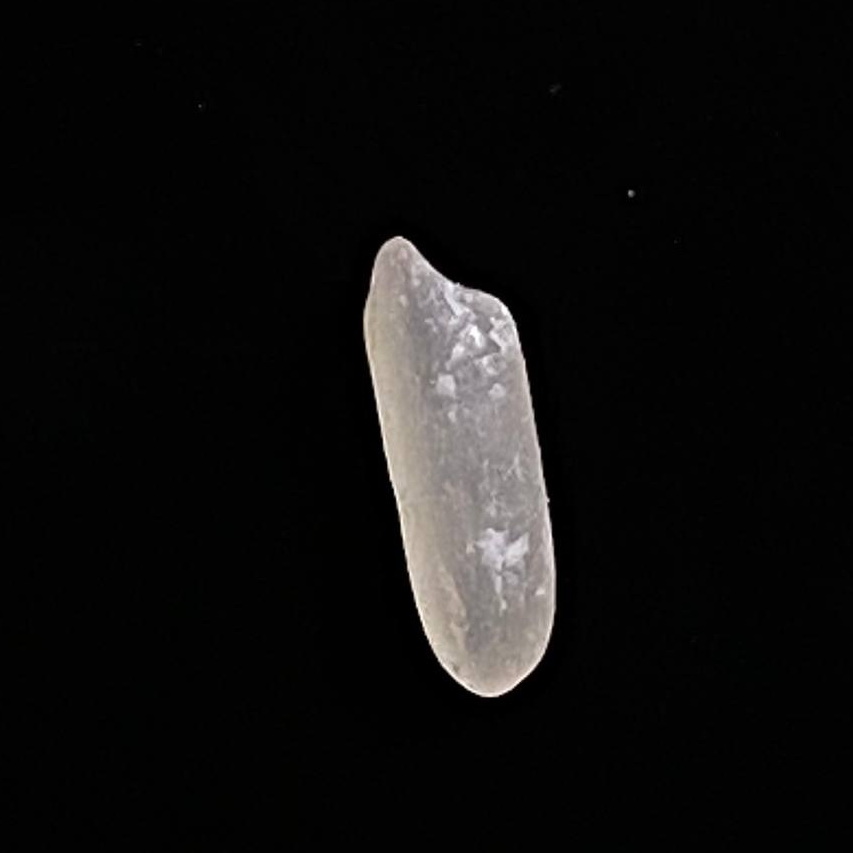
Rice variety: BR28